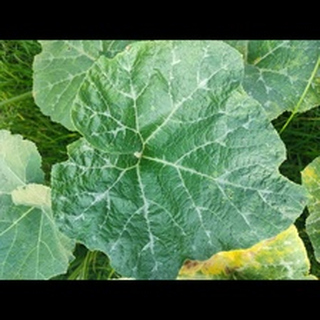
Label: healthy_pumpkin